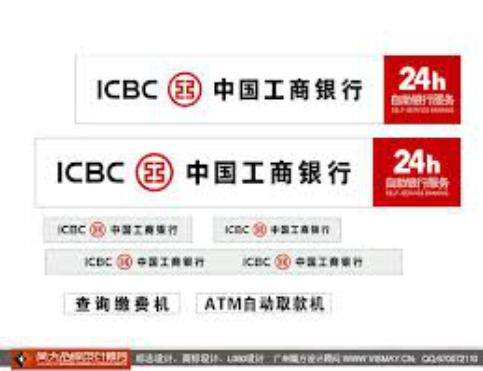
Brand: icbc-1
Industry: Others